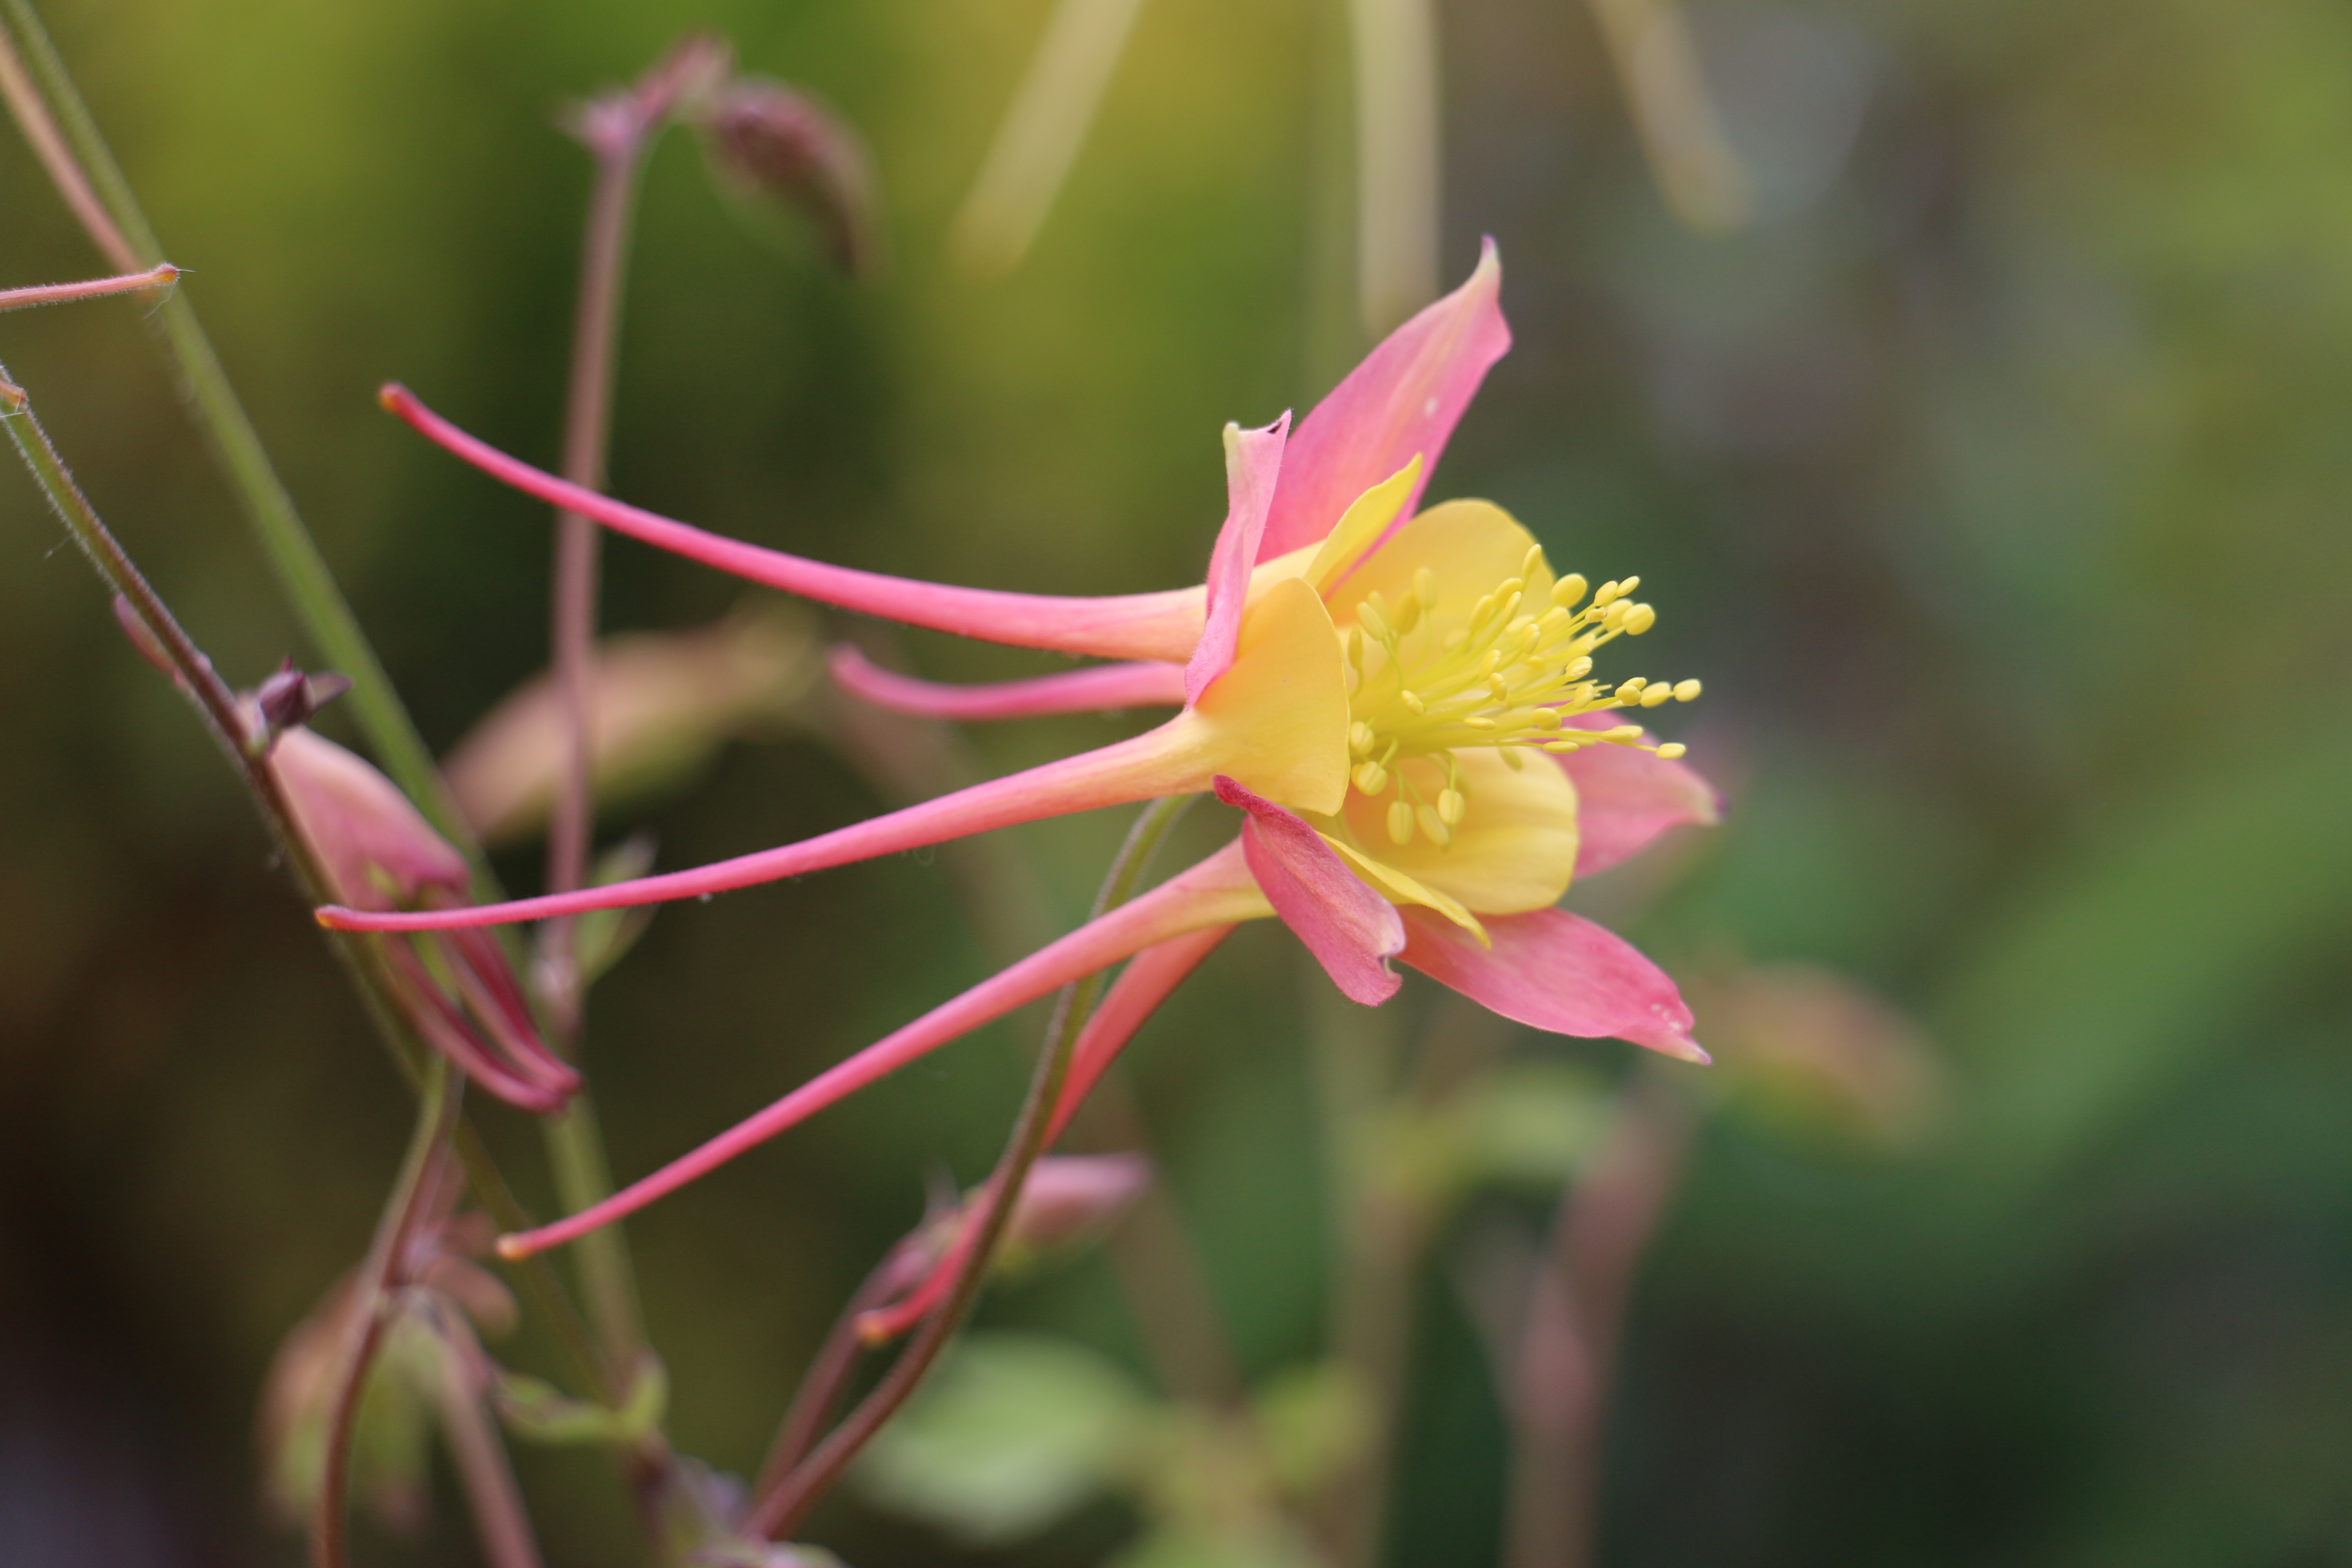
nature, blossom, plant, photography, flower, petal, bloom, botany, yellow, pink, flora, wildflower, close up, columbine, flower garden, aquilegia, macro photography, flowering plant, bloom langspornig, plant stem, land plant